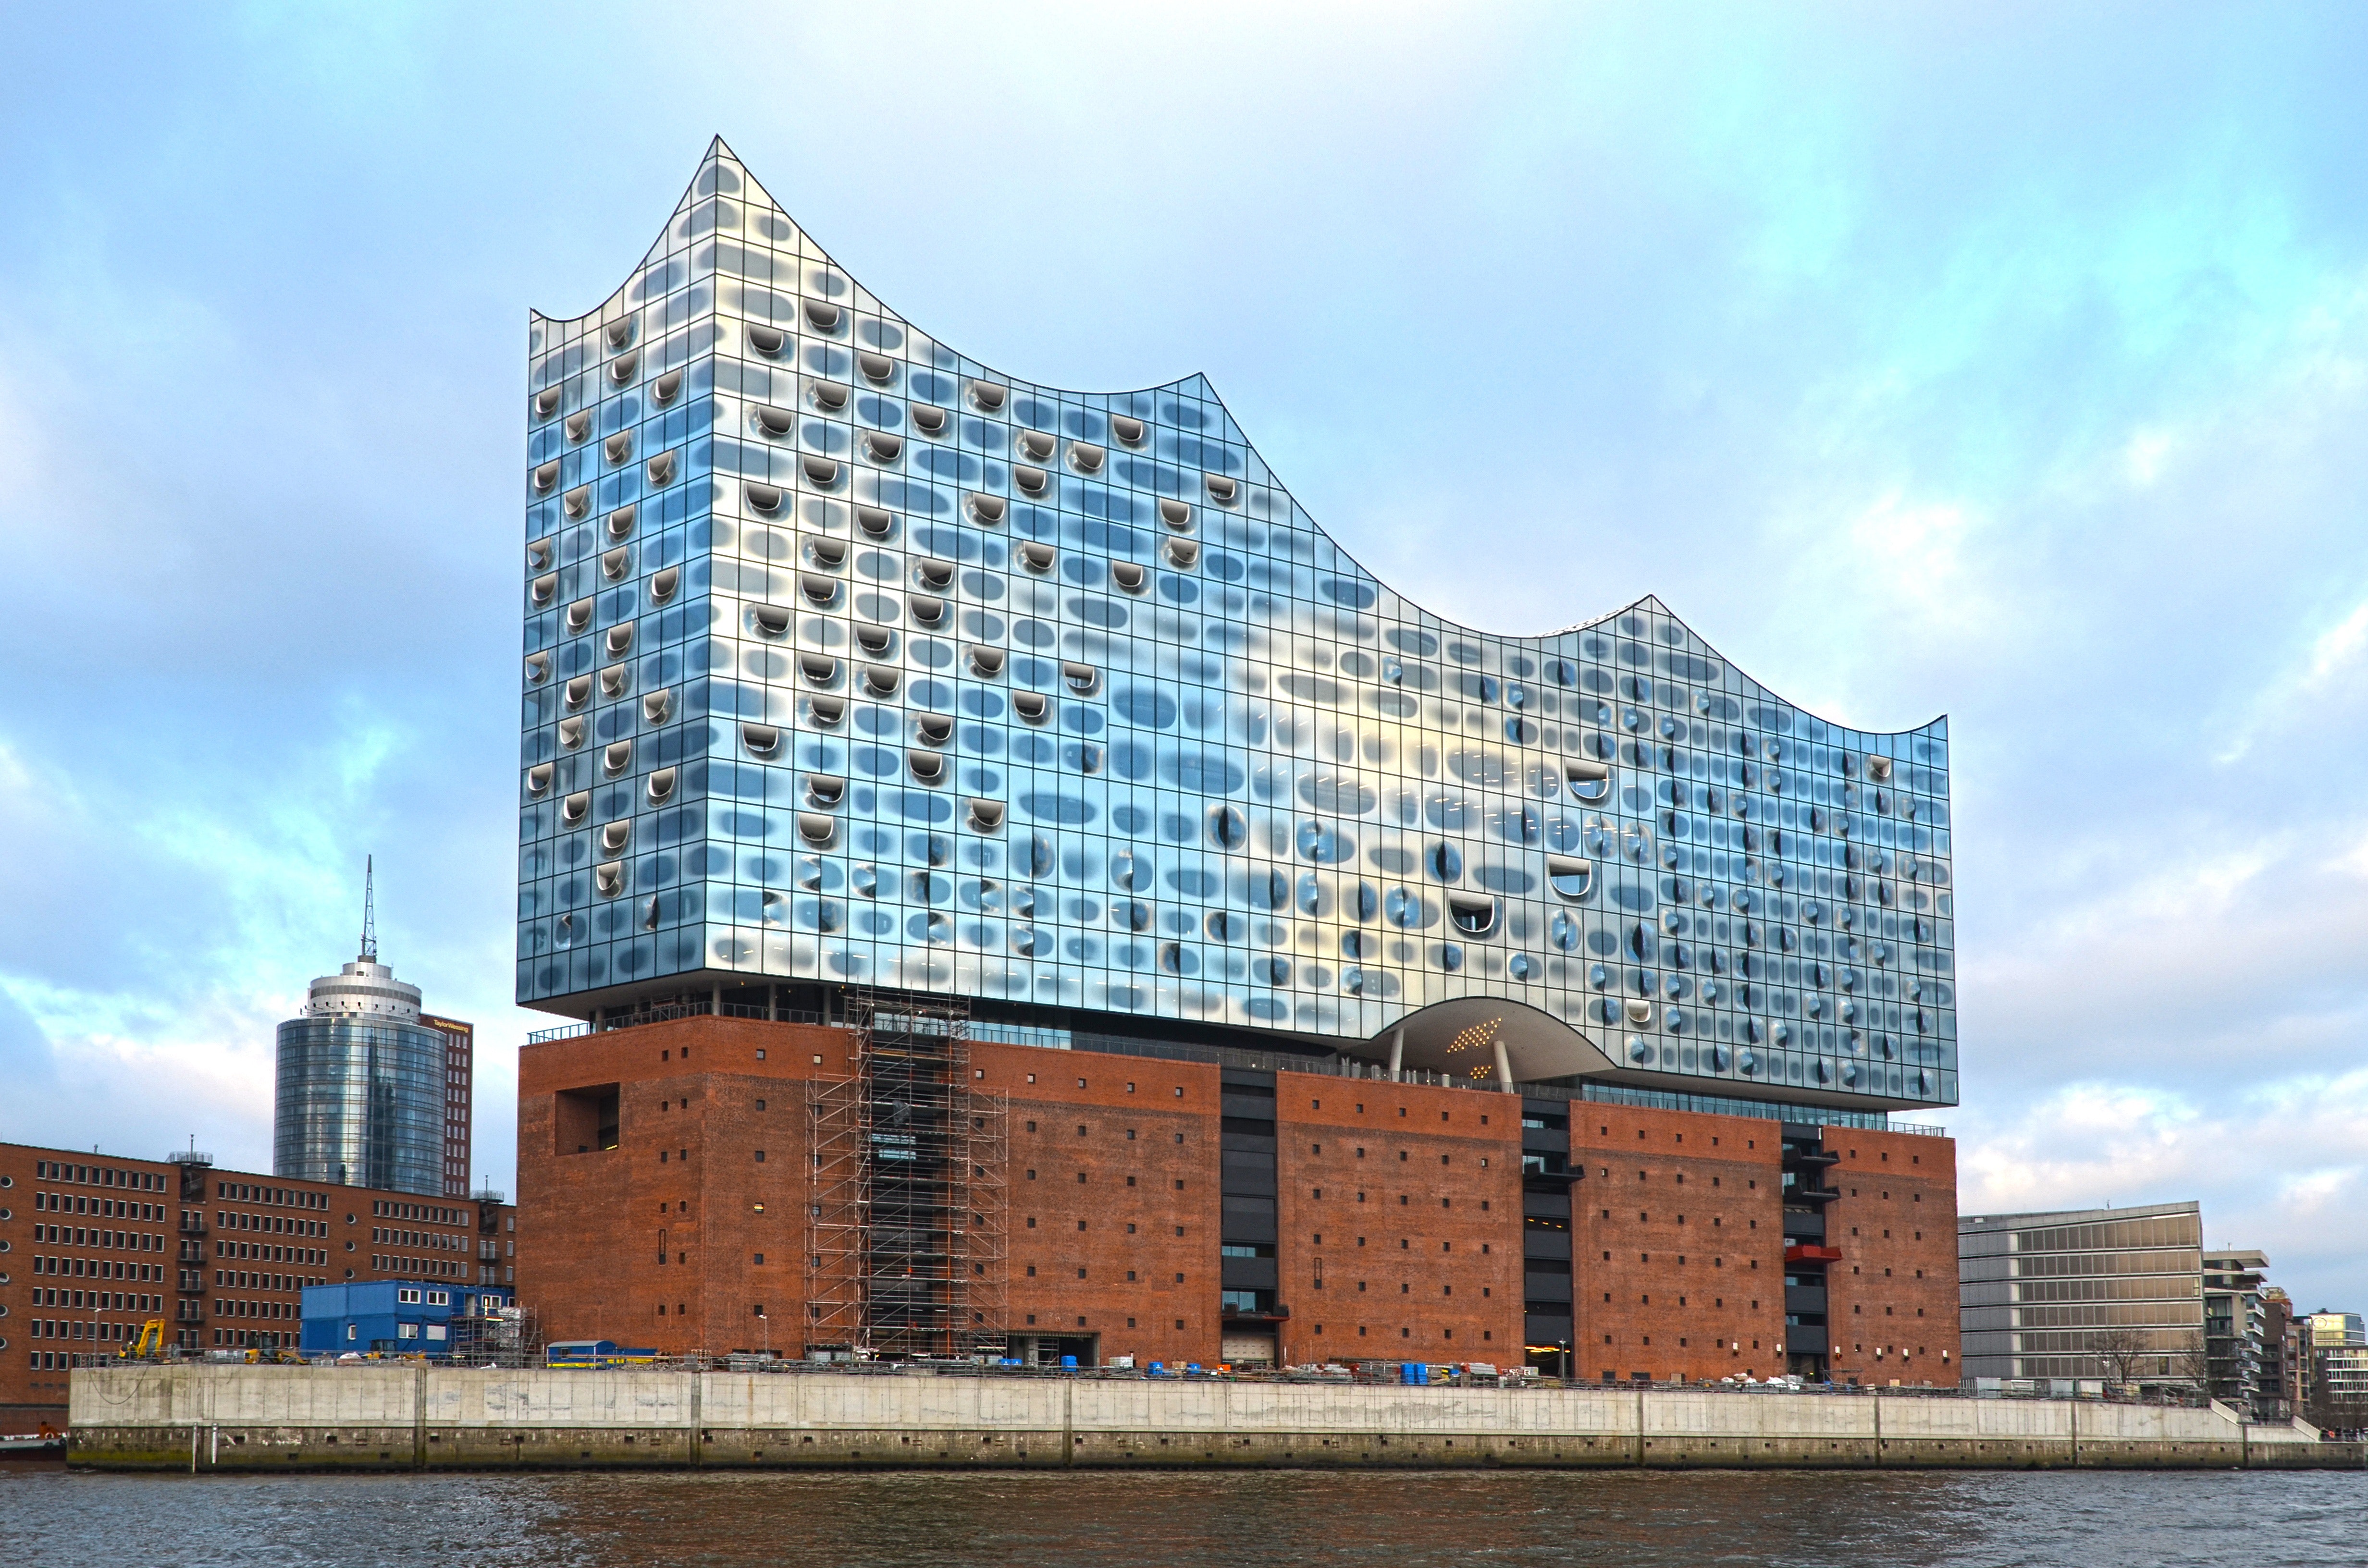
architecture, building, landmark, tower block, metropolitan area, condominium, city, urban area, daytime, commercial building, sky, human settlement, skyscraper, mixed use, metropolis, real estate, facade, headquarters, house, residential area, neighbourhood, tower, apartment, corporate headquarters, downtown, urban design